Louis de Saint-Gelais

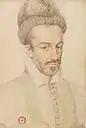
duc d'Anjou, brother to Charles IX and subsequently king as Henry III

Arriving back at the French court on 1 March, Lanssac offered a dismissive report on the Carafa. Soon after, Guise's complaints about the poor support he had received in his campaign arrived at the court. At the same time the war was heating up in Italy, war resumed between the French and Spanish in the Netherlands. With the cream of the French army absent in Italy, the connétable de Montmorency was left to face off with the duca di Savoy. Lanssac participated in the disastrous campaign of Montmorency in Picardie which culminated in the seismic defeat of the battle of Saint-Quentin. The French army was annihilated, with 600 nobles killed and another 300 taken captive, among them Lanssac's patron Montmorency, the duc de Longueville, the "maréchal" de Saint-André and Lanssac himself. Lanssac was first held at La Fère before being transferred to Péronne. At this time negotiations were undertaken over his ransom, which may have been set at a very low sum of 500 "écus", an insignificant amount compared to the 500,000 "écus" total the Spanish made in ransom receipts from their triumph at Saint-Quentin.